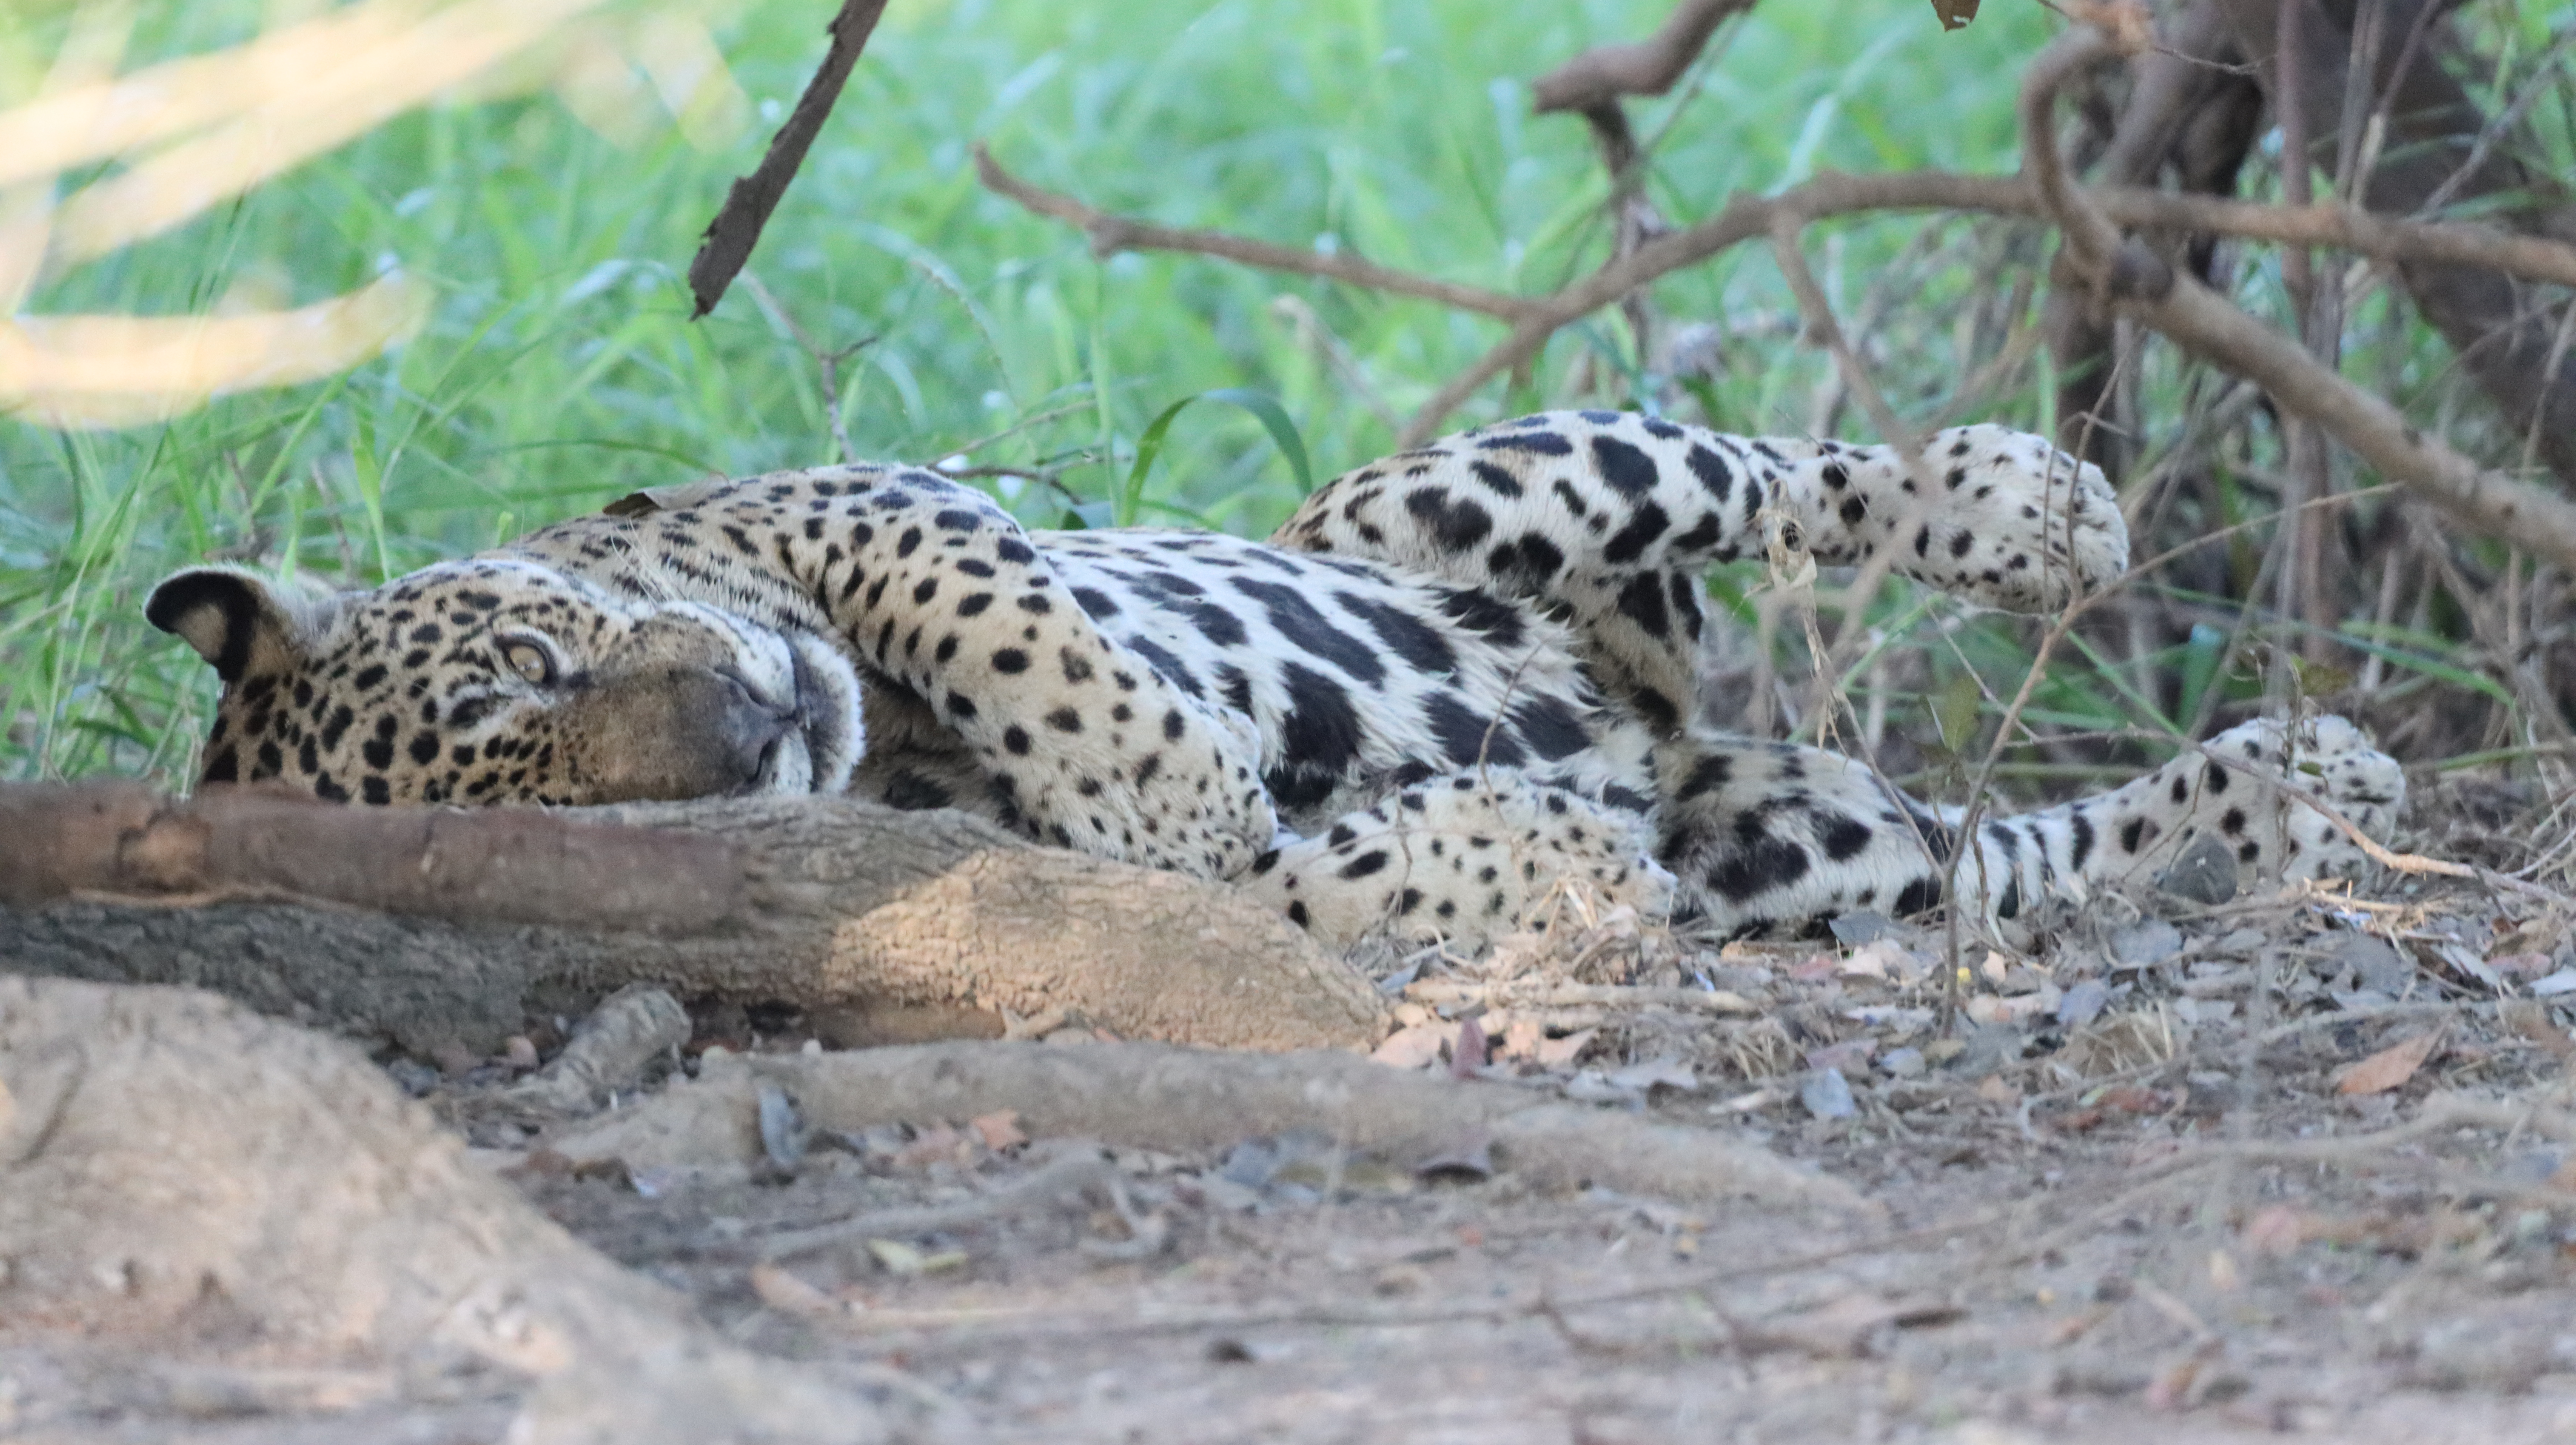
Jaguar: Ousado